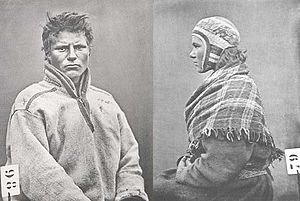
Kvalsund
Kvalsundværinger fotograferet af prins Roland Bonaparte i 1884: Nicolas Nielsen og Kristine Mikkelsdatter.
Kvalsund kommune er en tidligere kommune der ligger i Troms og Finnmark fylke i Norge. Den blev ved komunalreformen i Norge 2020 lagt sammen med Hammerfest. Den tidligere kommune bestod af byen Kvalsund, Neverfjord, Revneshamn, Skaidi og den kystsamiske bygd Kokelv inderst i Revsbotn.